Khmilnyk

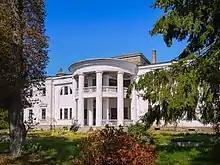
Palace of K. I. Ksido

In the center of Khmilnyk, above the river, an eight-sided building with loopholes and counterforts can be seen. This is the only preserved castle tower out of the six that were built. In 1534, the king fortified the castle against numerous attacks from the Turks and the Tatars. The castle was built on a man-made hill and town was surrounded with stone walls. A channel dug between the South Bug and Tasthusha rivers turned the town and fort into an island.